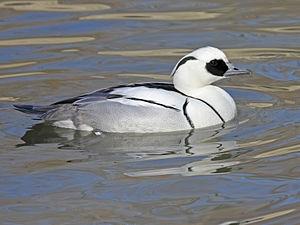
Cette liste des oiseaux au Canada provient de Bird Checklists of the World en date du mois de juillet 2018.